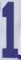
Number: 1